John Brown's raiders

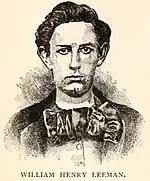
William Henry Leeman

† William H. Leeman, 20, fought with the free-staters in Kansas for three years, beginning at the age of 17. He died during the raid. Leeman, from Maine, youngest of all the raiders, was shot and killed while trying to escape across the Potomac River. His sister, Mrs. S. H. Brown, published a letter of John Brown of November 28, 1859, which according to her had never been published. From it we learn he was killed not trying to escape, but trying to deliver a message of John Brown to Owen Brown or Cook. He was reburied at the John Brown burial grounds.